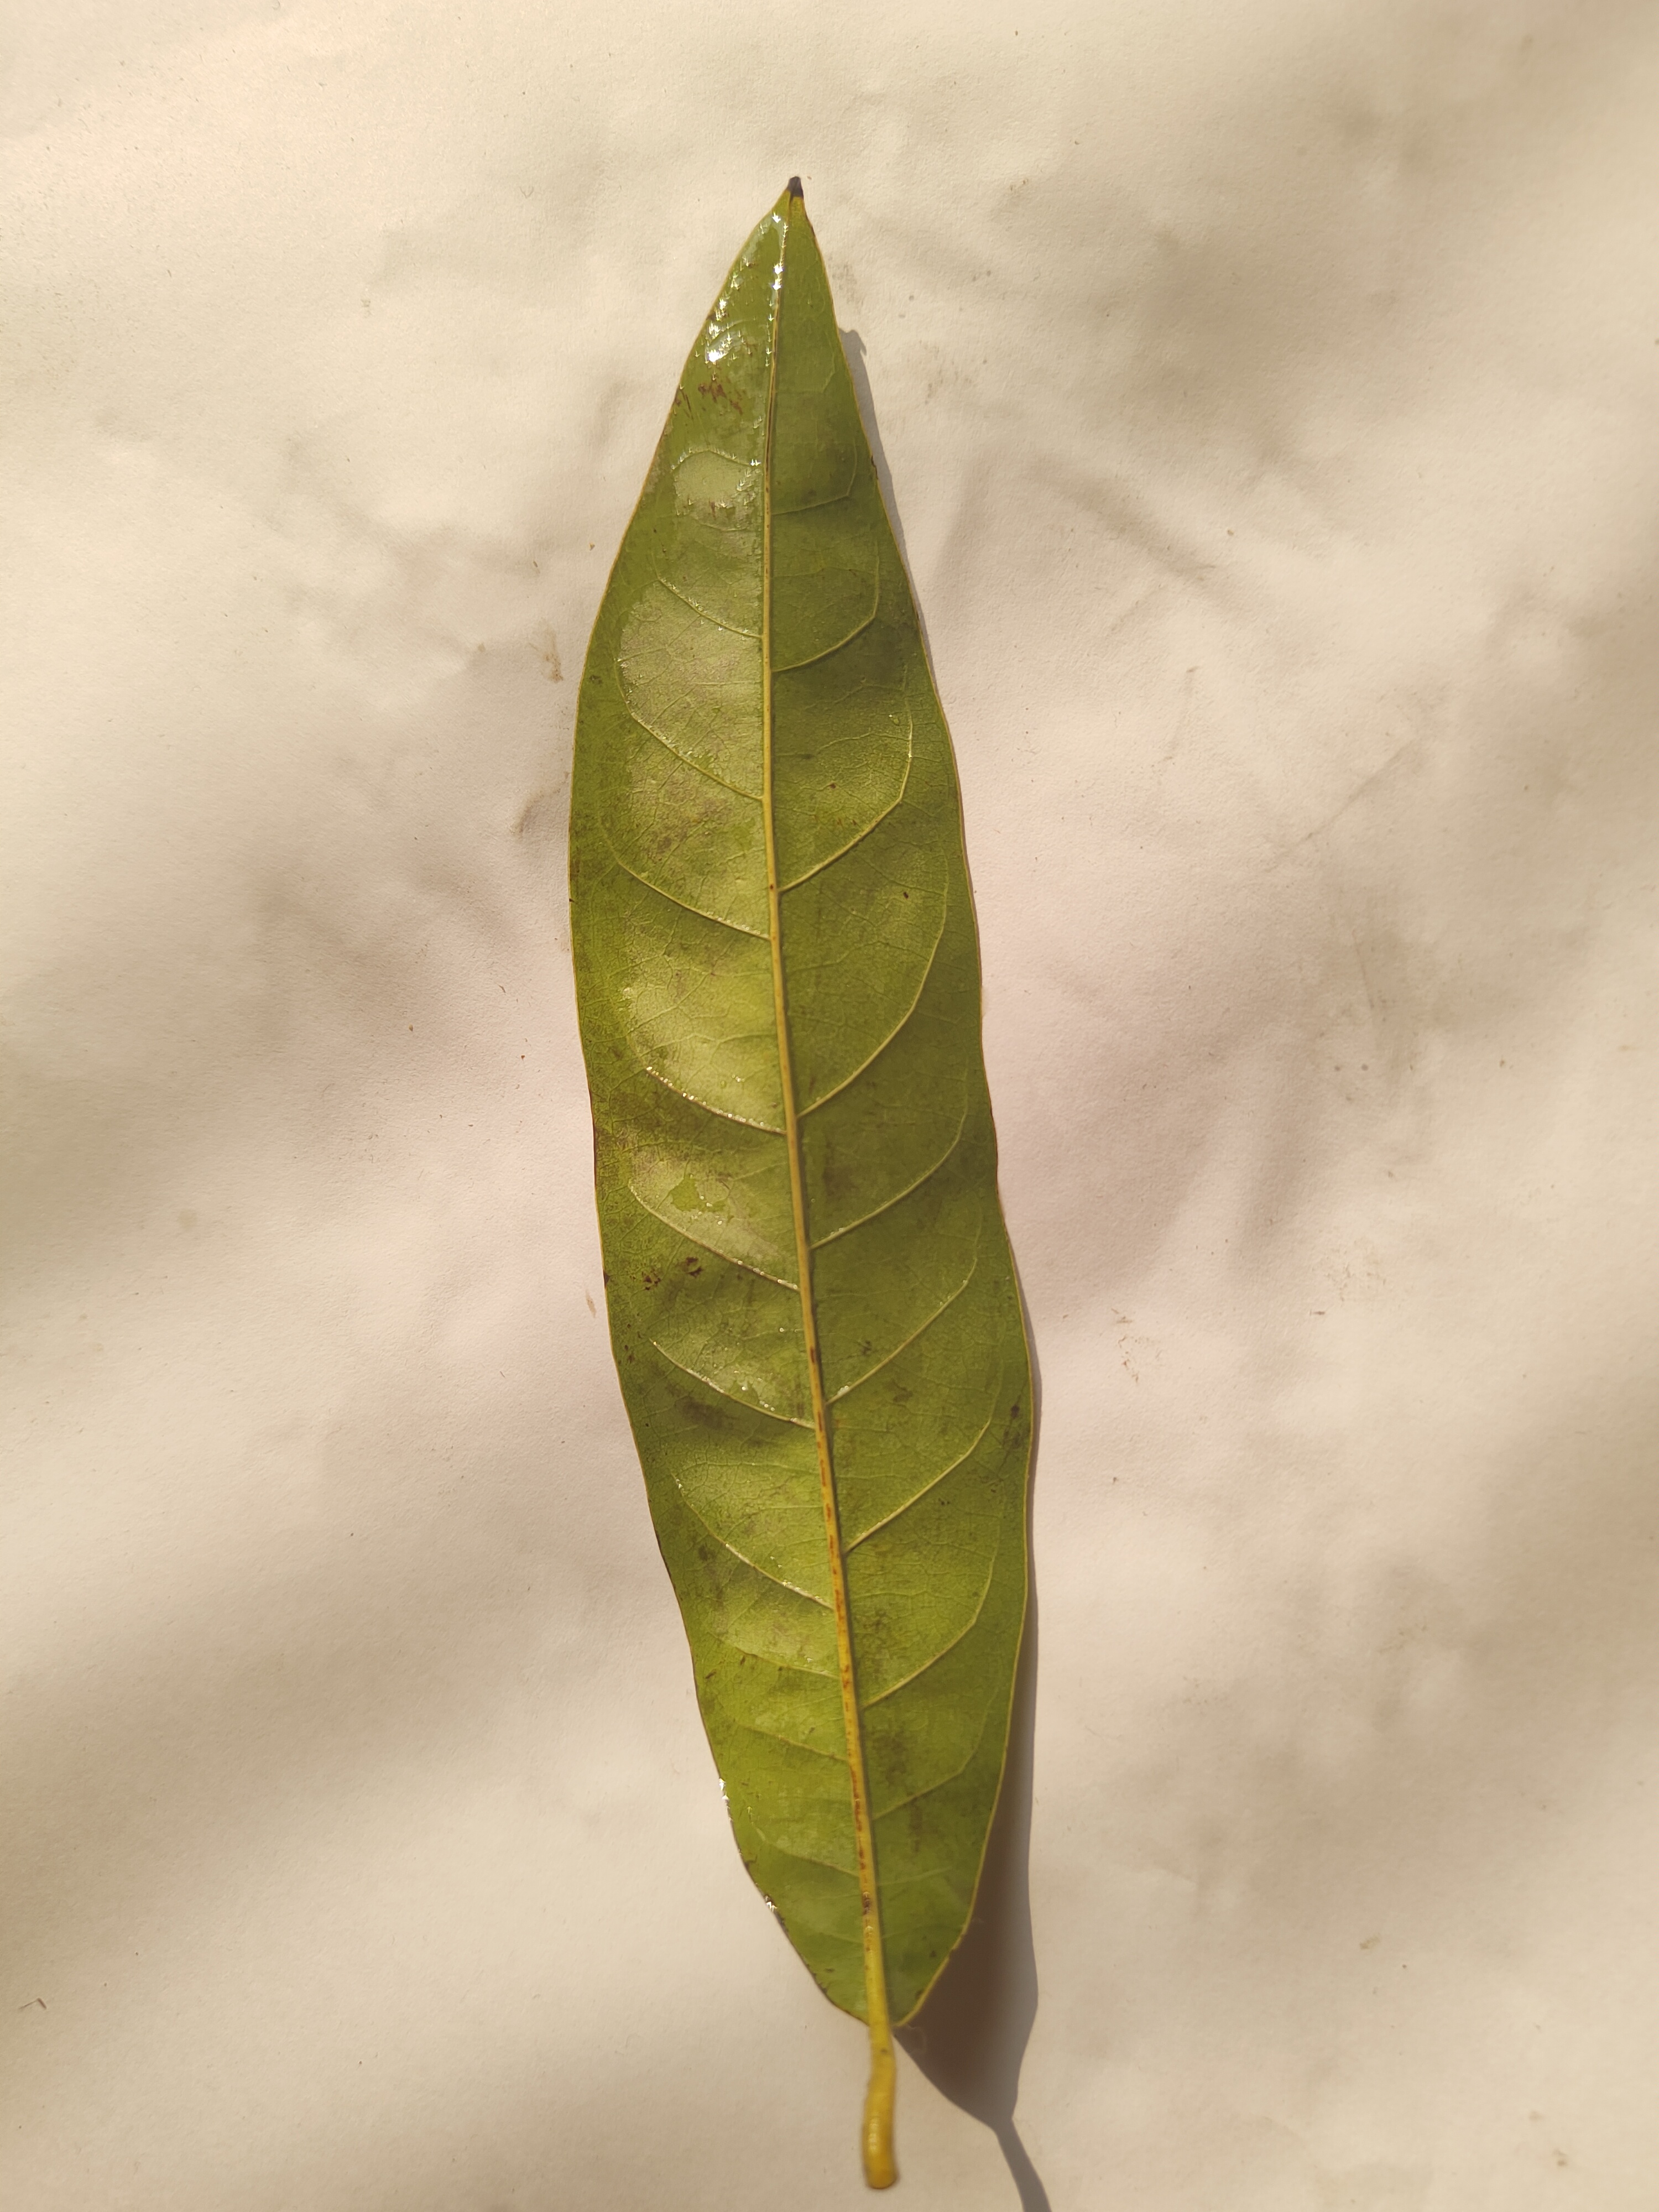
Leaf variety: Custard Apple